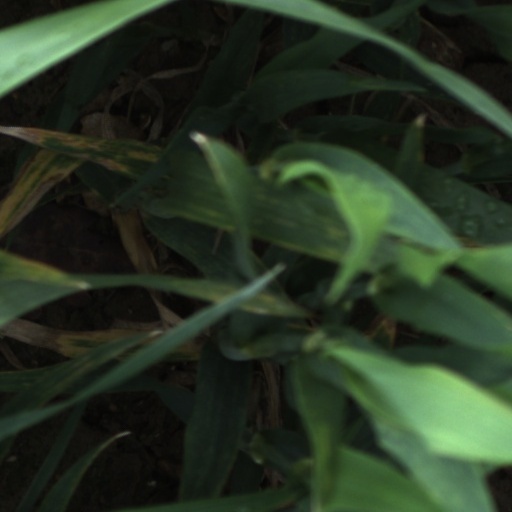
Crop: wheat